Niederegger

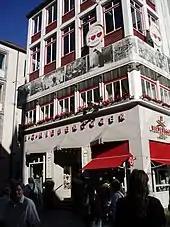
Café Niederegger in central Lübeck with 200th anniversary decoration

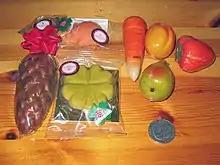
A selection of different marzipan products produced by Niederegger

J. G. Niederegger GmbH & Co. KG is a producer of marzipan and sweets which is based in Lübeck, Germany.